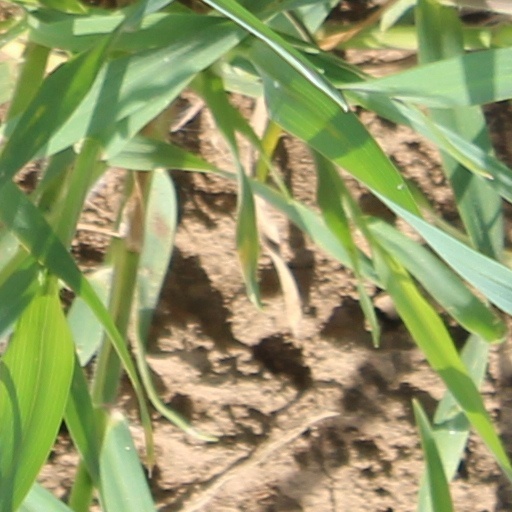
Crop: wheat